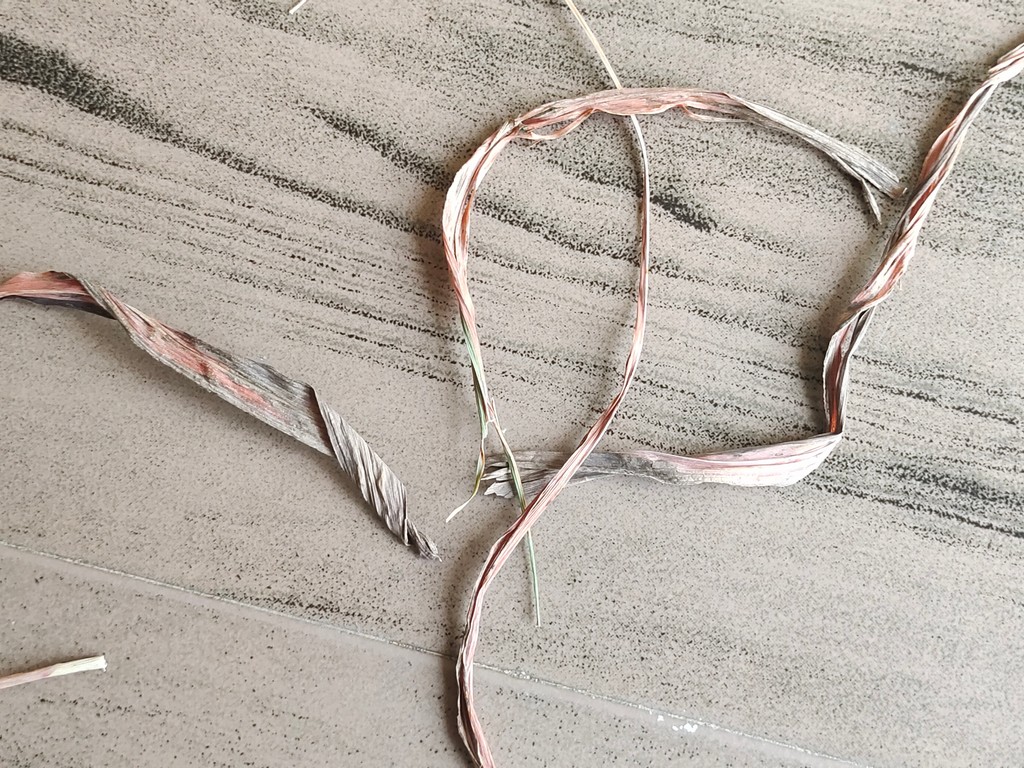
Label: Dried